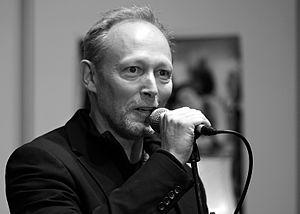
Le Danemark, en forme longue le royaume de Danemark ou le royaume du Danemark, est un pays d’Europe du Nord et de Scandinavie, dont le territoire métropolitain est situé au sud de la Norvège, de laquelle il est séparé par le Skagerrak ; au sud-sud-ouest de la Suède, le Kattégat faisant office de frontière naturelle avec cette dernière ; et au nord de l'Allemagne, seul pays avec lequel il partage une frontière terrestre. Sa capitale est Copenhague.
The Team est une série télévisée policière européenne, créée par Mai Brostrøm et Peter Thorsboe, et diffusée à partir du 22 février 2015 sur DR1 au Danemark, du 5 mars sur ORF eins en Autriche et du 8 mars sur ZDF en Allemagne. En France, la série est diffusée depuis le 20 août 2015 sur Arte.
Lars Mikkelsen, né le 6 mai 1964 à Copenhague, est un acteur danois.